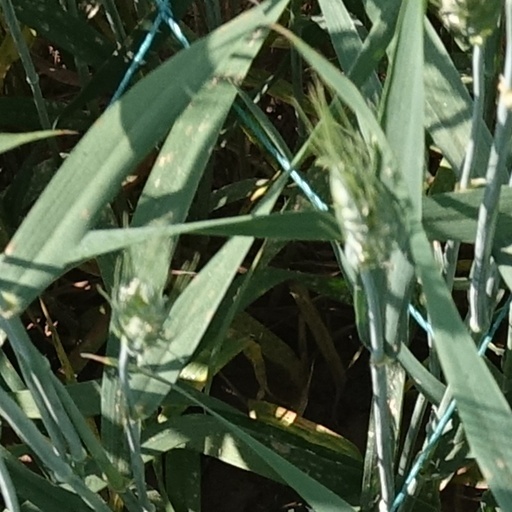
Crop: wheat